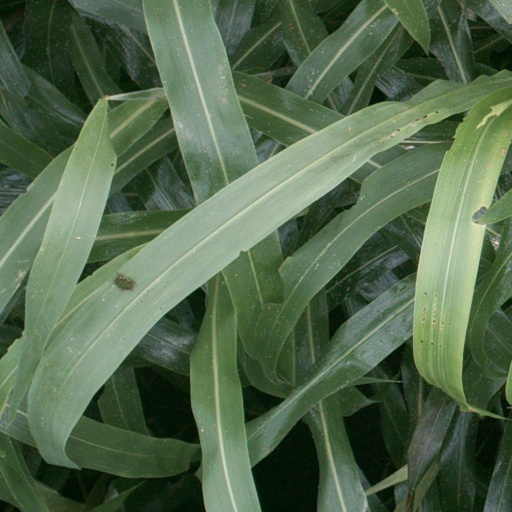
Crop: sorghum